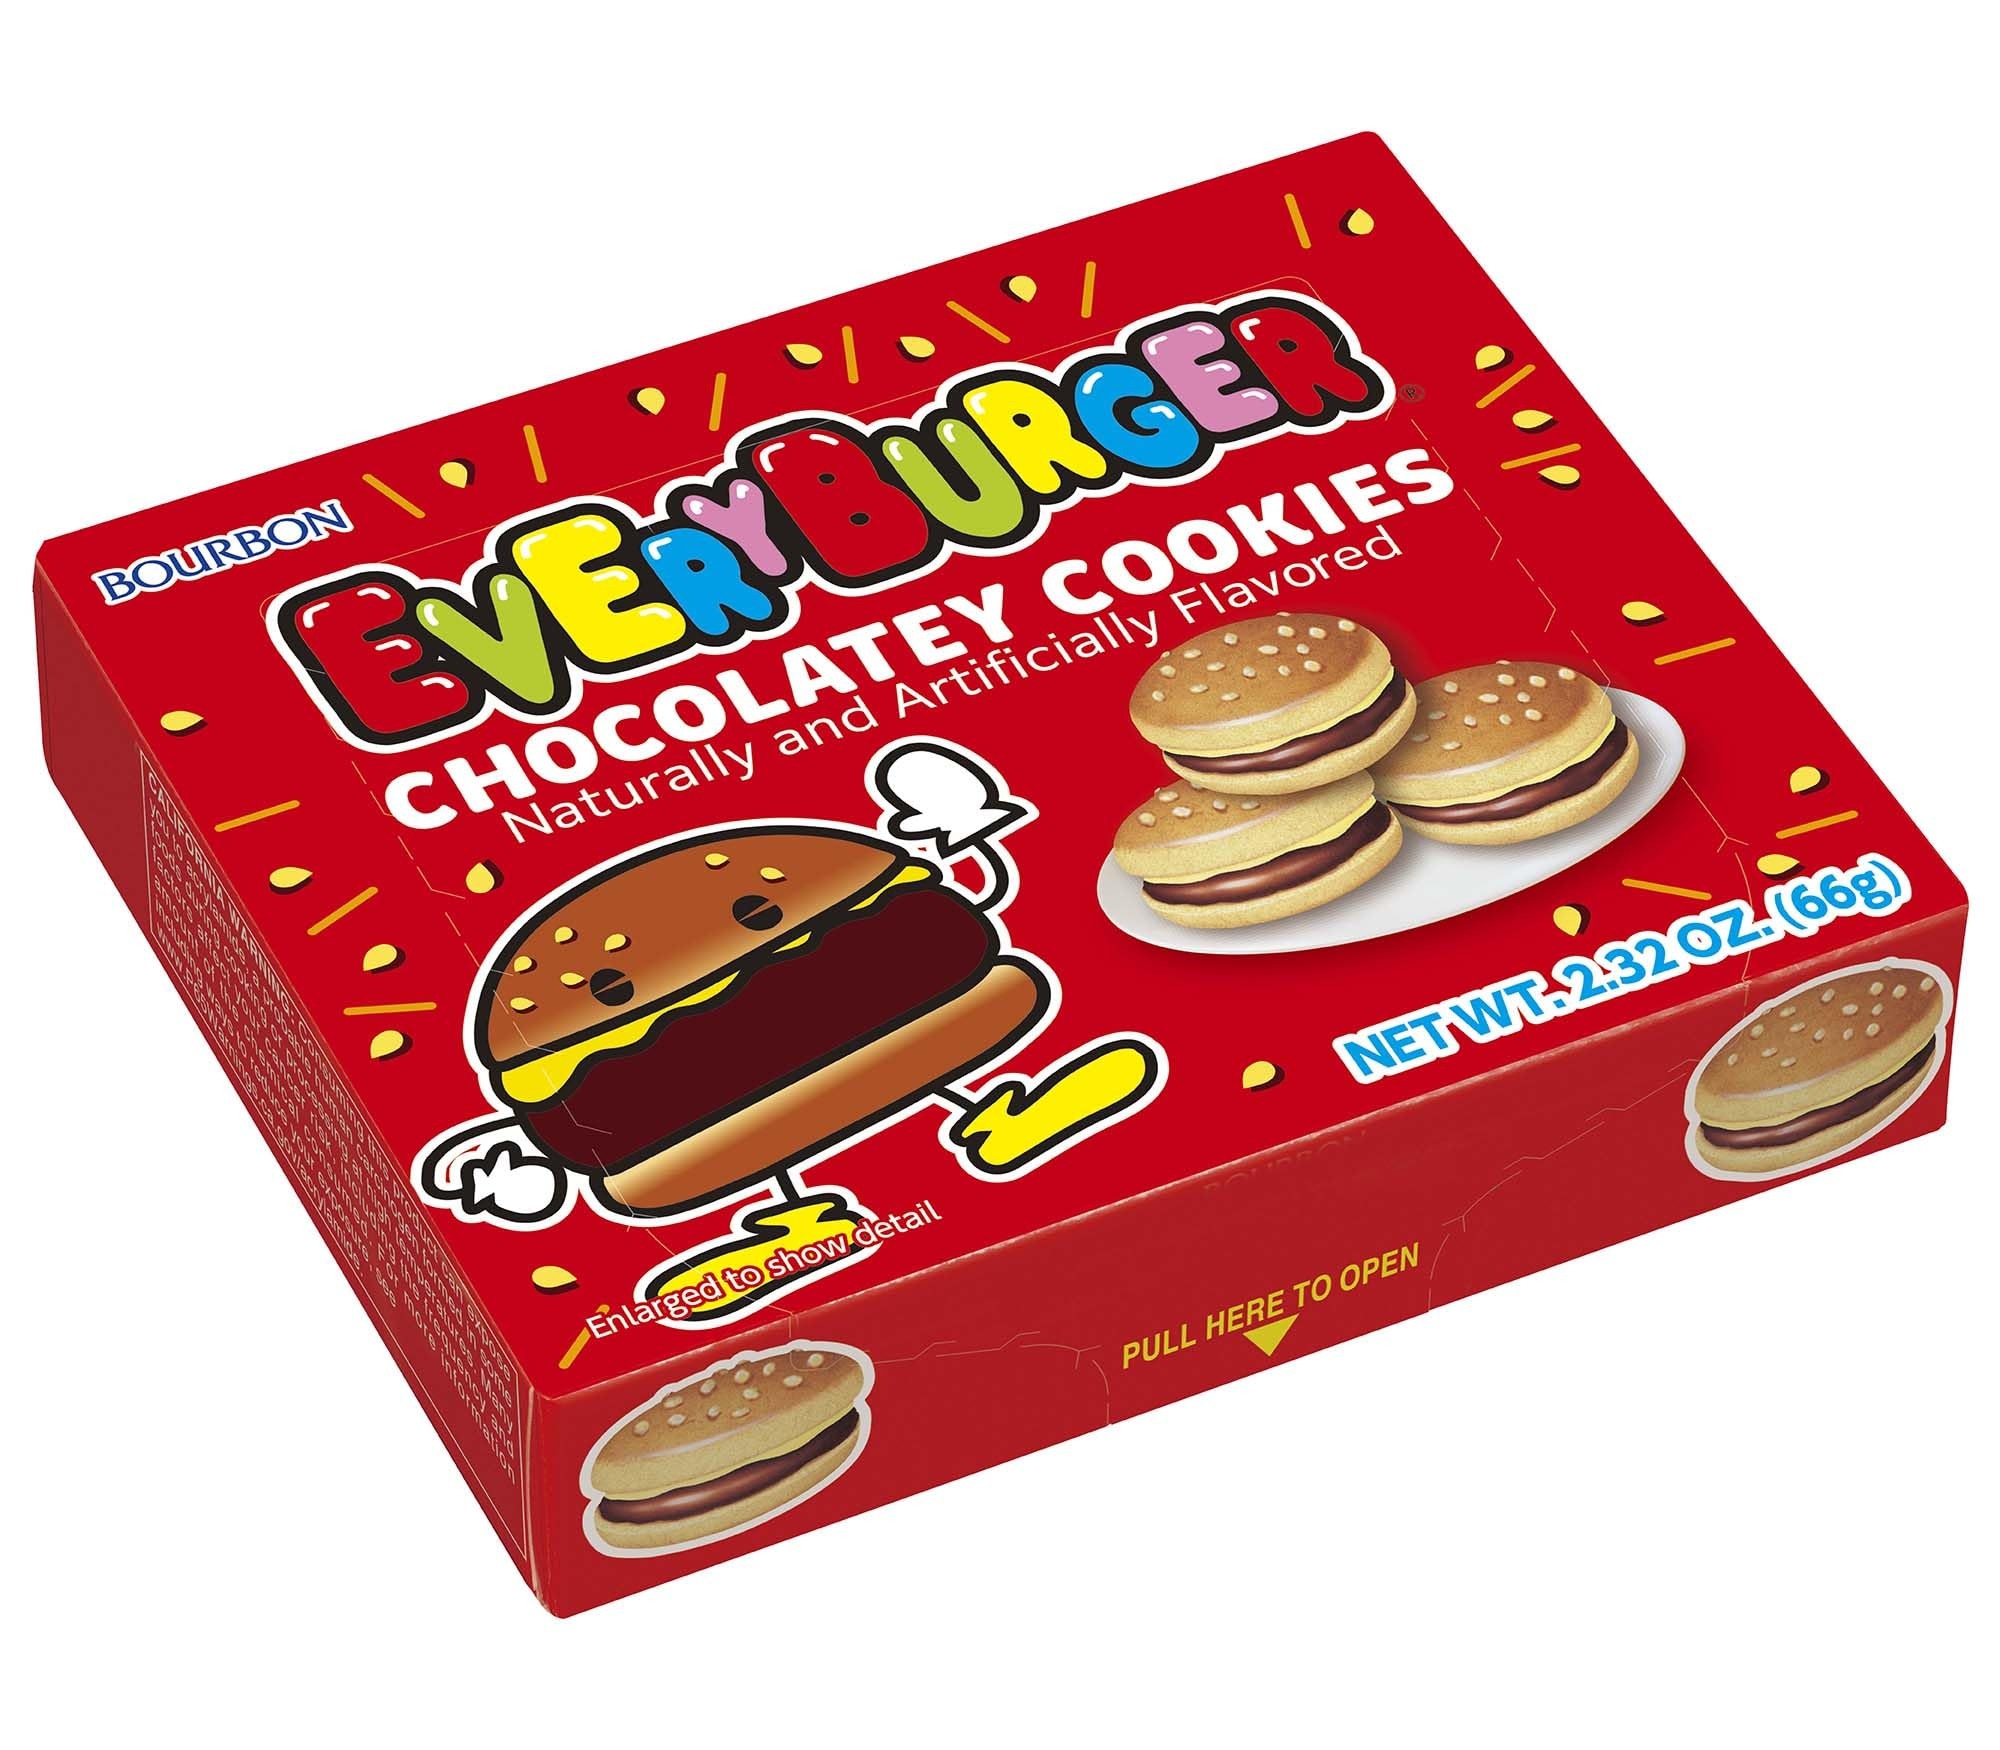
Item Name: Bourbon Every Burger Chocolate Cookie, 2.32 Ounce (Pack of 10)
Bullet Point: Bite-sized burger-shaped cookies
Value: 23.2
Unit: ounce

Price: 22.87